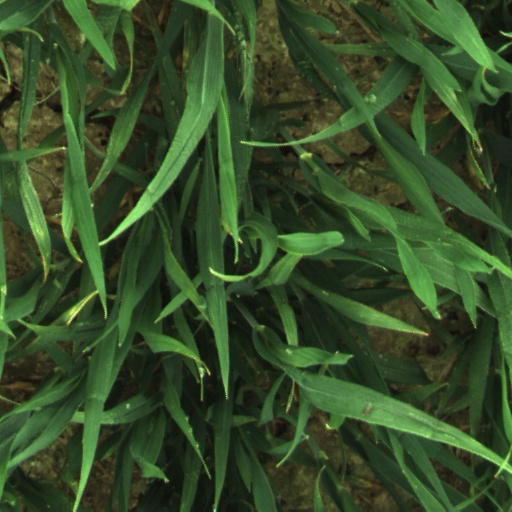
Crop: wheat